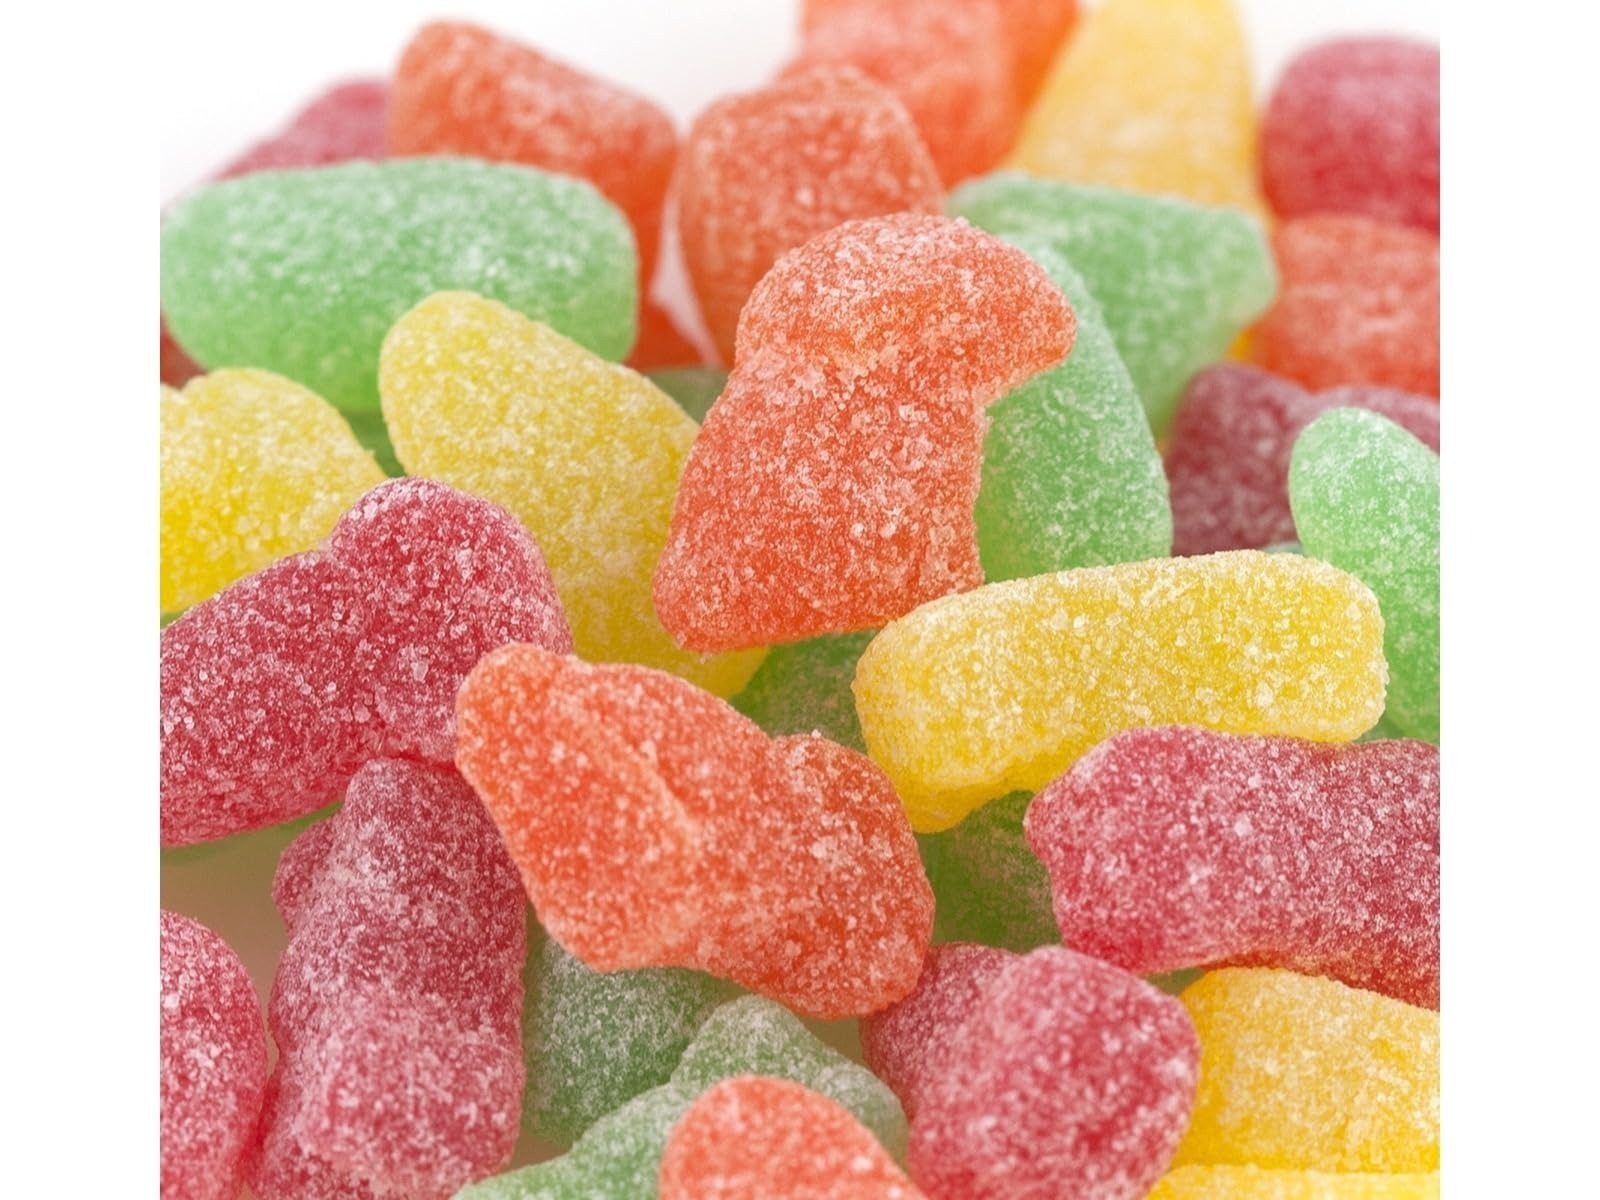
Item Name: Beulah's Easter Jelly Mix, 5 Pound Package, 450 Pieces of Candy
Bullet Point 1: Orange, Cherry, Lemon, and Lime Flavors
Bullet Point 2: Sugar Coated
Bullet Point 3: Soft & Chewy
Product Description: Egg-citing Treats: Hop into the Easter season with our Easter Jelly Mix! These colorful candies are perfect for egg hunts, basket fillers, or simply satisfying your sweet tooth. The blend of orange, cherry, lemon, and lime flavors ensures a taste of Easter sunshine in every chew. You can buy this soft and chewy Easter candy at Beulah's Candyland.
Value: 80.0
Unit: Ounce

Price: 36.52